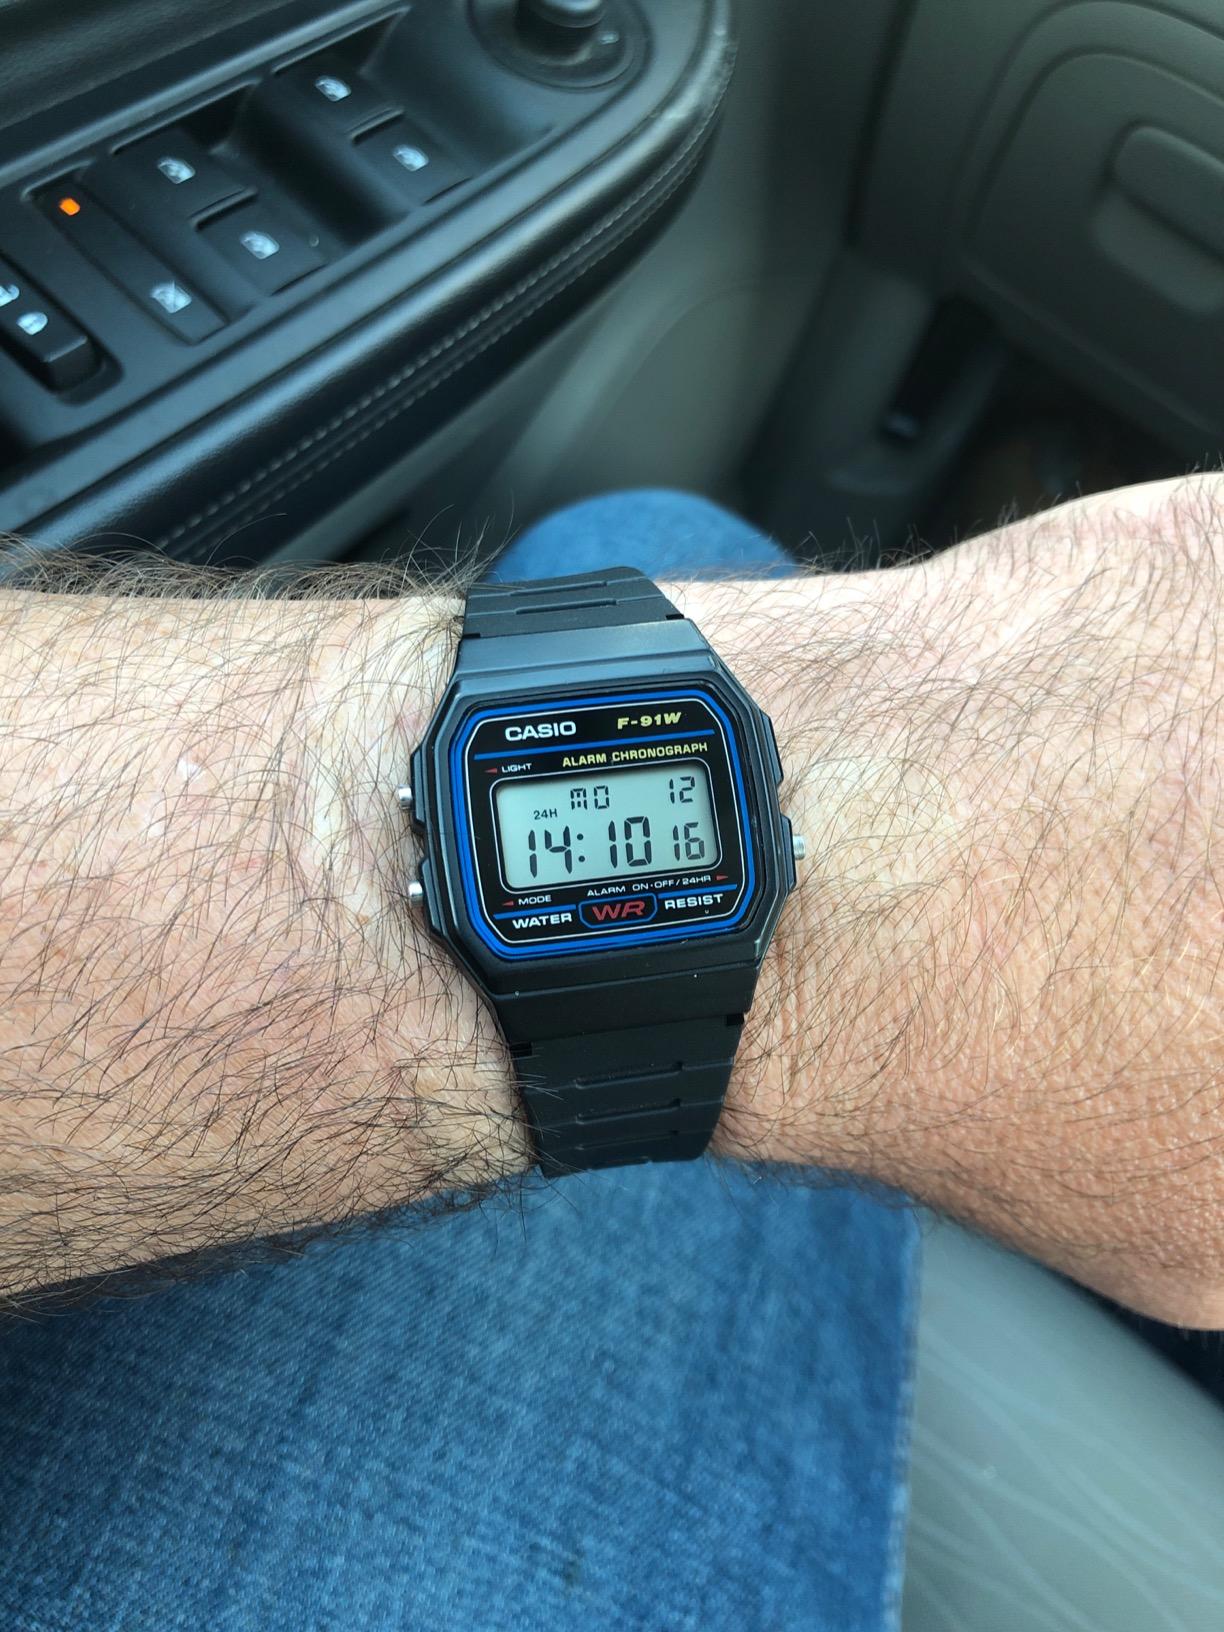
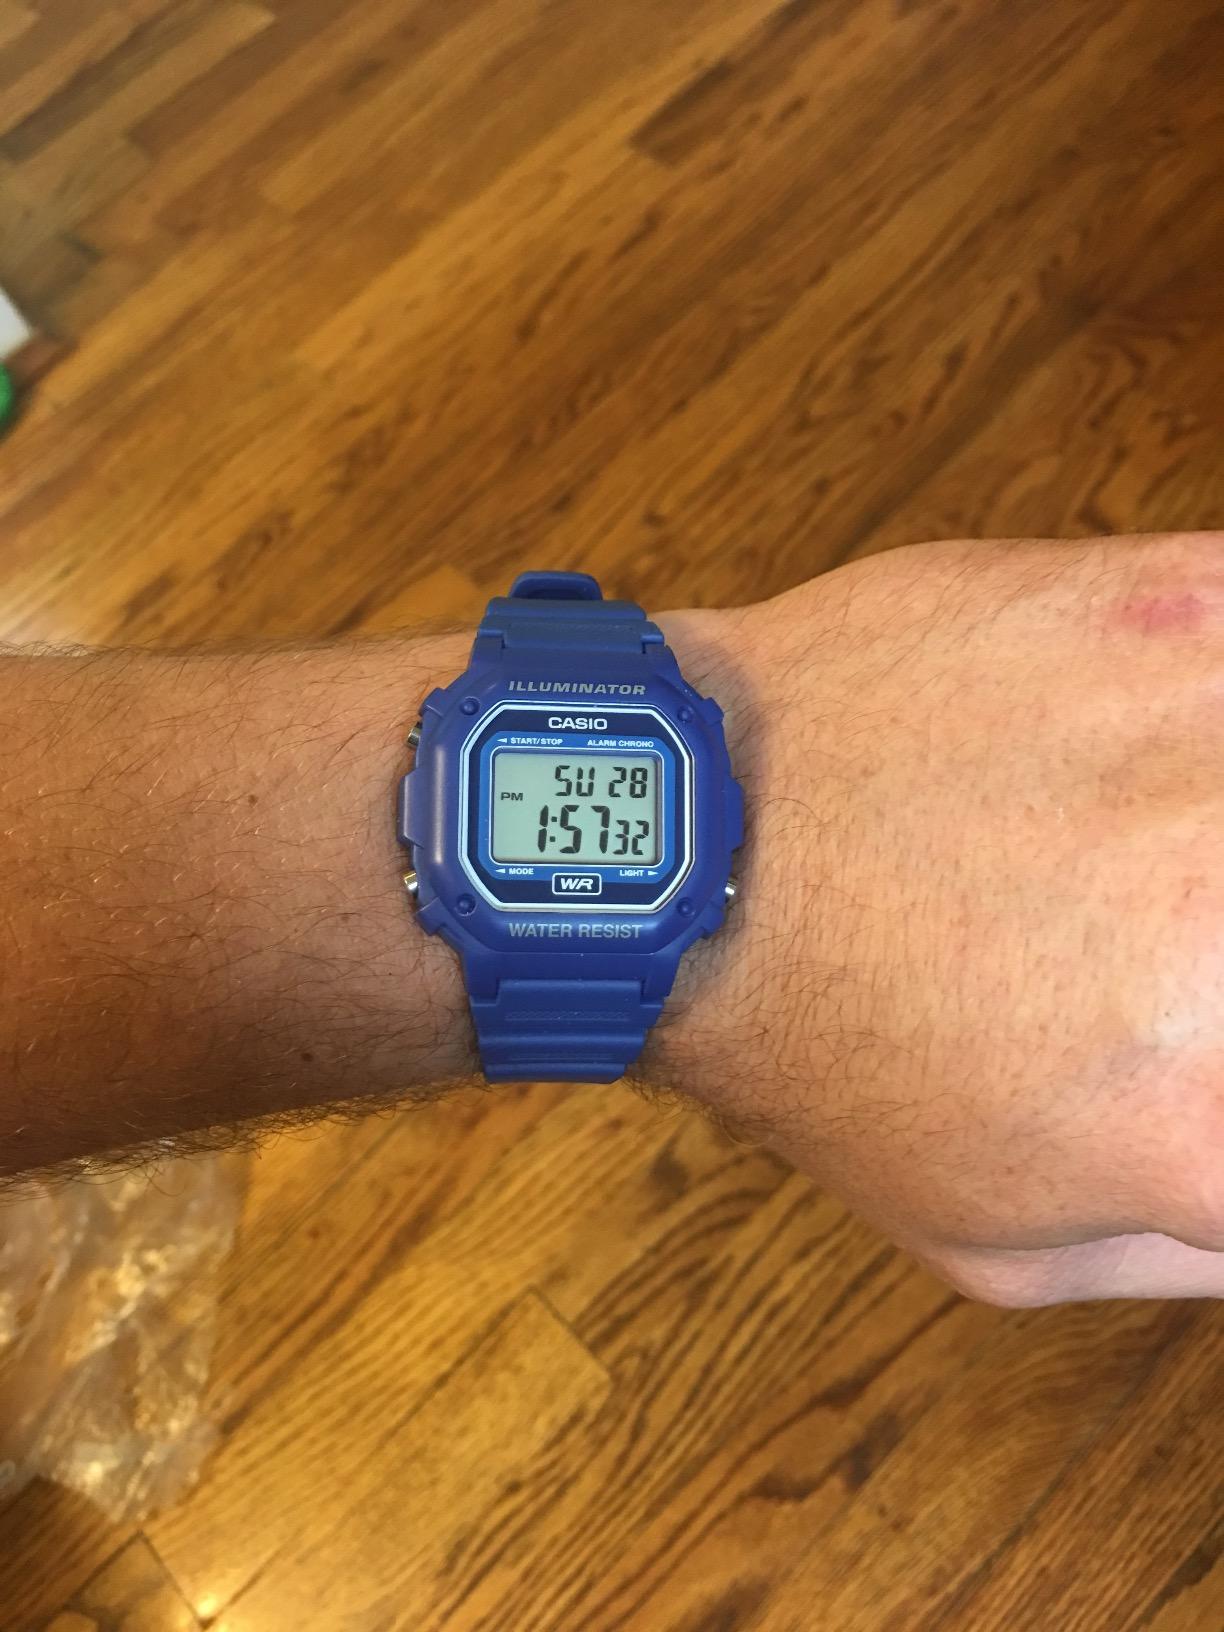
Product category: accessories_watch
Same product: no